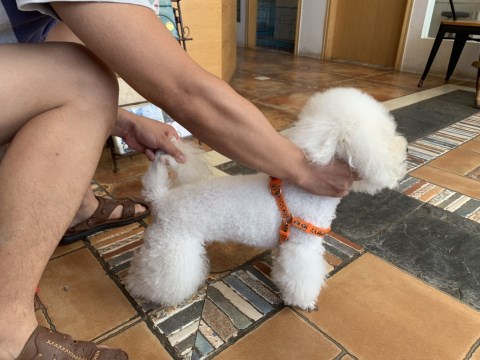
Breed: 3083-n000117-Bichon_Frise